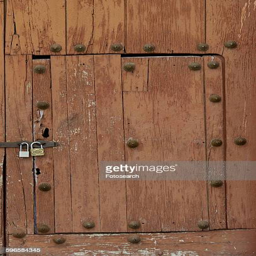
closed door of a church